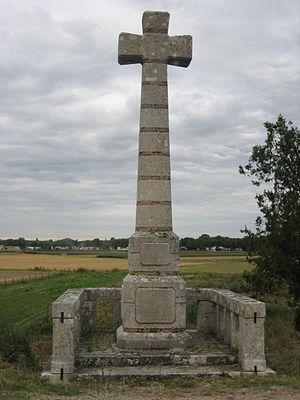
Croix de Micy, ancienne abbaye Saint-Mesmin de Micy, Loiret, Centre, France
L'abbaye Saint-Mesmin de Micy était une abbaye bénédictine située sur l'actuel territoire de la commune de Saint-Pryvé-Saint-Mesmin dans le département du Loiret et la région Centre-Val de Loire.